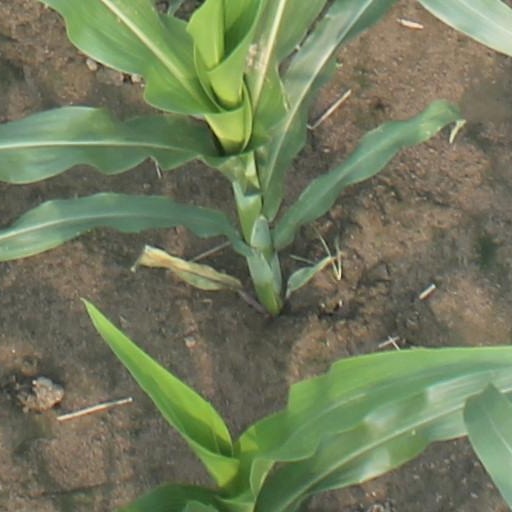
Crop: maize; corn